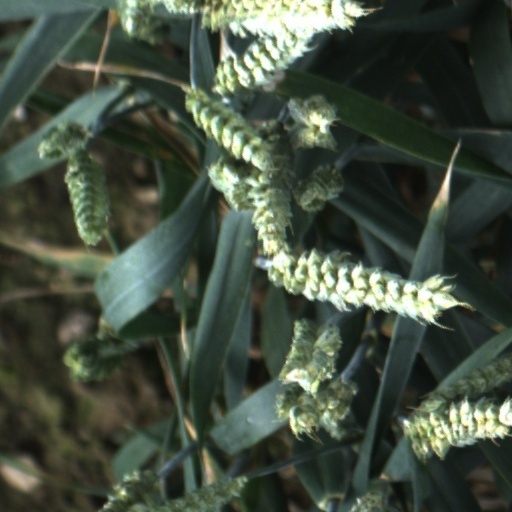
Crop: wheat